Taekwondo at the 2021 Islamic Solidarity Games – Women's 62 kg

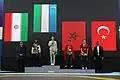
Medal ceremony

The women's 62 kg competition in taekwondo at the 2021 Islamic Solidarity Games will held on 12 August at the Selcuk University 19 Mayis Sport Hall in Konya.